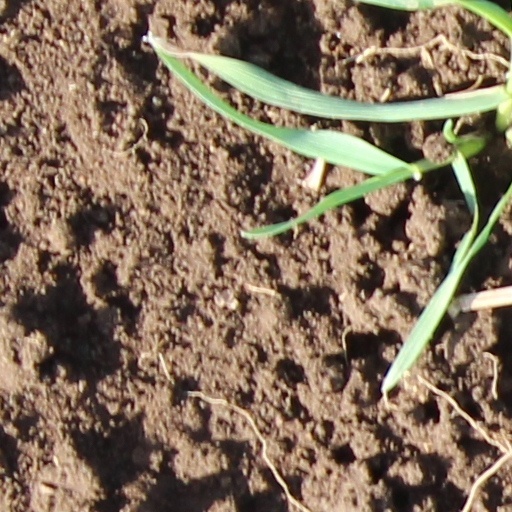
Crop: wheat